Margaret Ayer Barnes

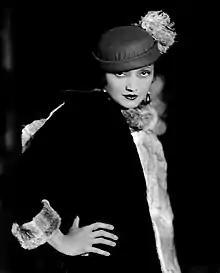
Katharine Cornell in the Broadway production of "The Age of Innocence" (1928), Barnes' first play

Margaret Ayer grew up the youngest of four siblings in Chicago, Illinois. As a child, she had a keen interest in theater and reading. She befriended Edward Sheldon, a playwright who would encourage her to become a writer many years later.